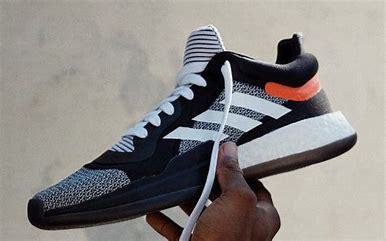
Brand: Adidas
Model: Marquee Boost